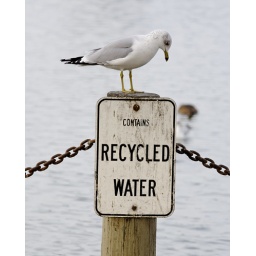
A ring-billed gull stares at a sign at the duck pond at the Baylands Nature Preserve in Palo Alto